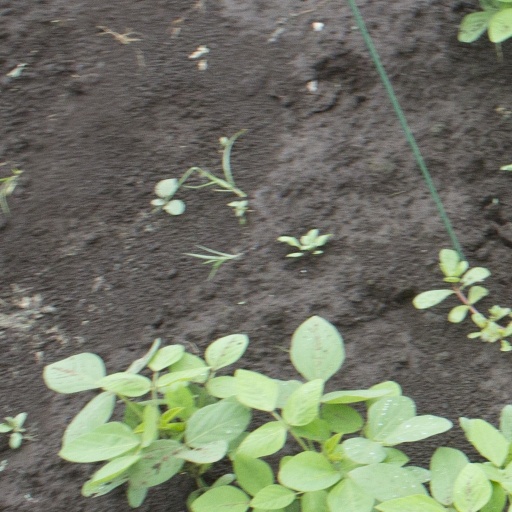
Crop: soybean